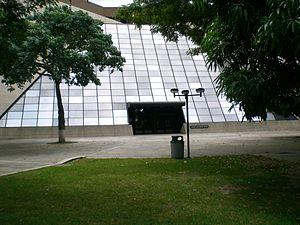
Alejandro Otero, né à El Manteco le 7 mars 1921 et mort à Caracas le 13 août 1990 est un peintre et sculpteur vénézuélien. Ses œuvres s'inscrivent dans l'art cinétique et dans l'Op Art.